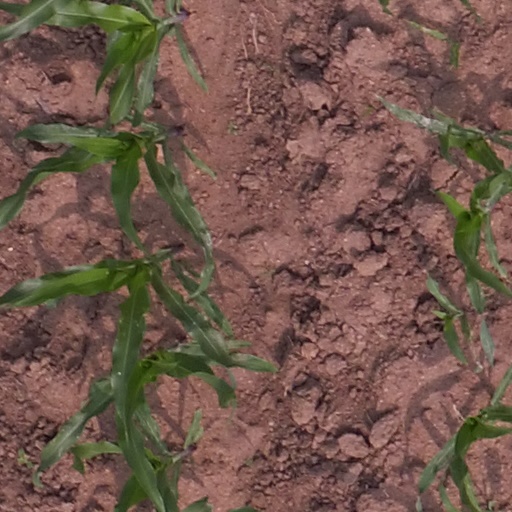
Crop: maize; corn